Ahu Vinapu

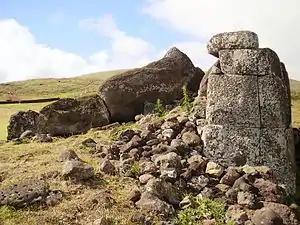
Ahu Vinapú

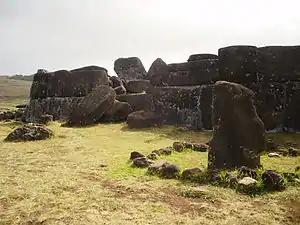
Ahu Vinapú

Ahu Vinapu is an archaeological site on Rapa Nui (Easter Island) in Eastern Polynesia.